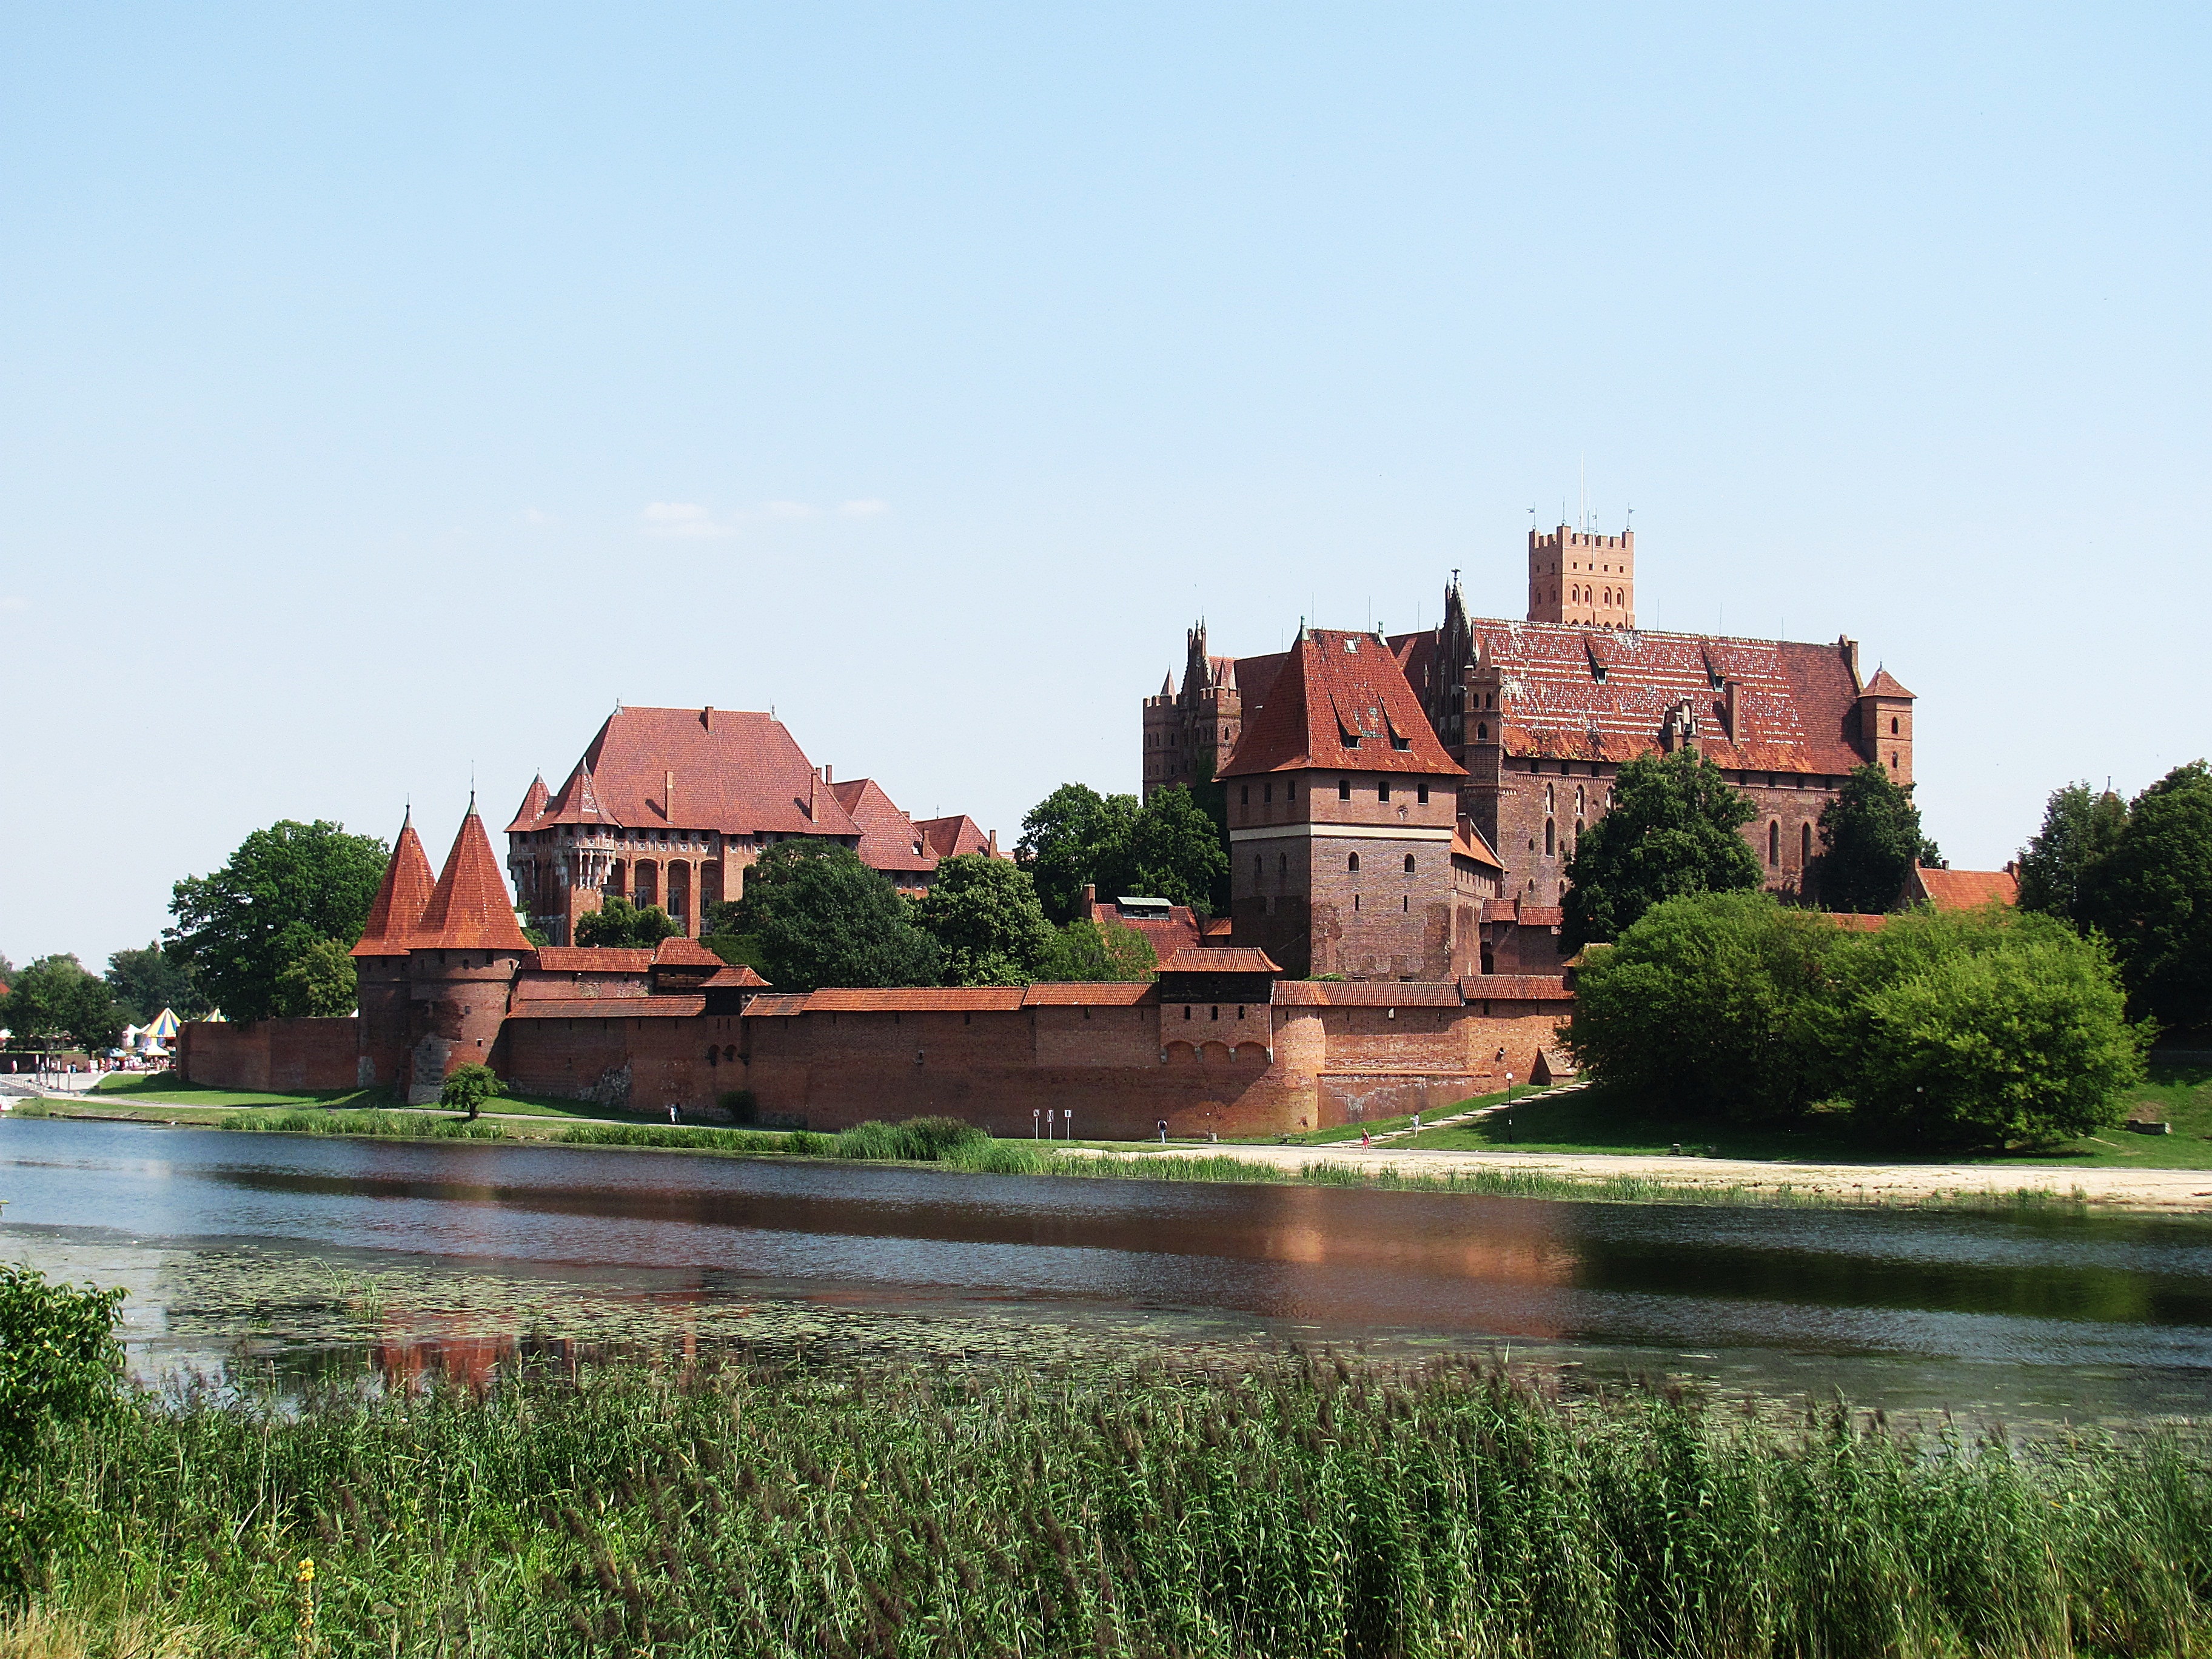
landscape, architecture, building, chateau, old, river, monument, vacation, village, reflection, castle, fortification, tourism, brick, waterway, poland, history, estate, lake dusia, the museum, moat, rural area, open air museum, defence construction, water castle